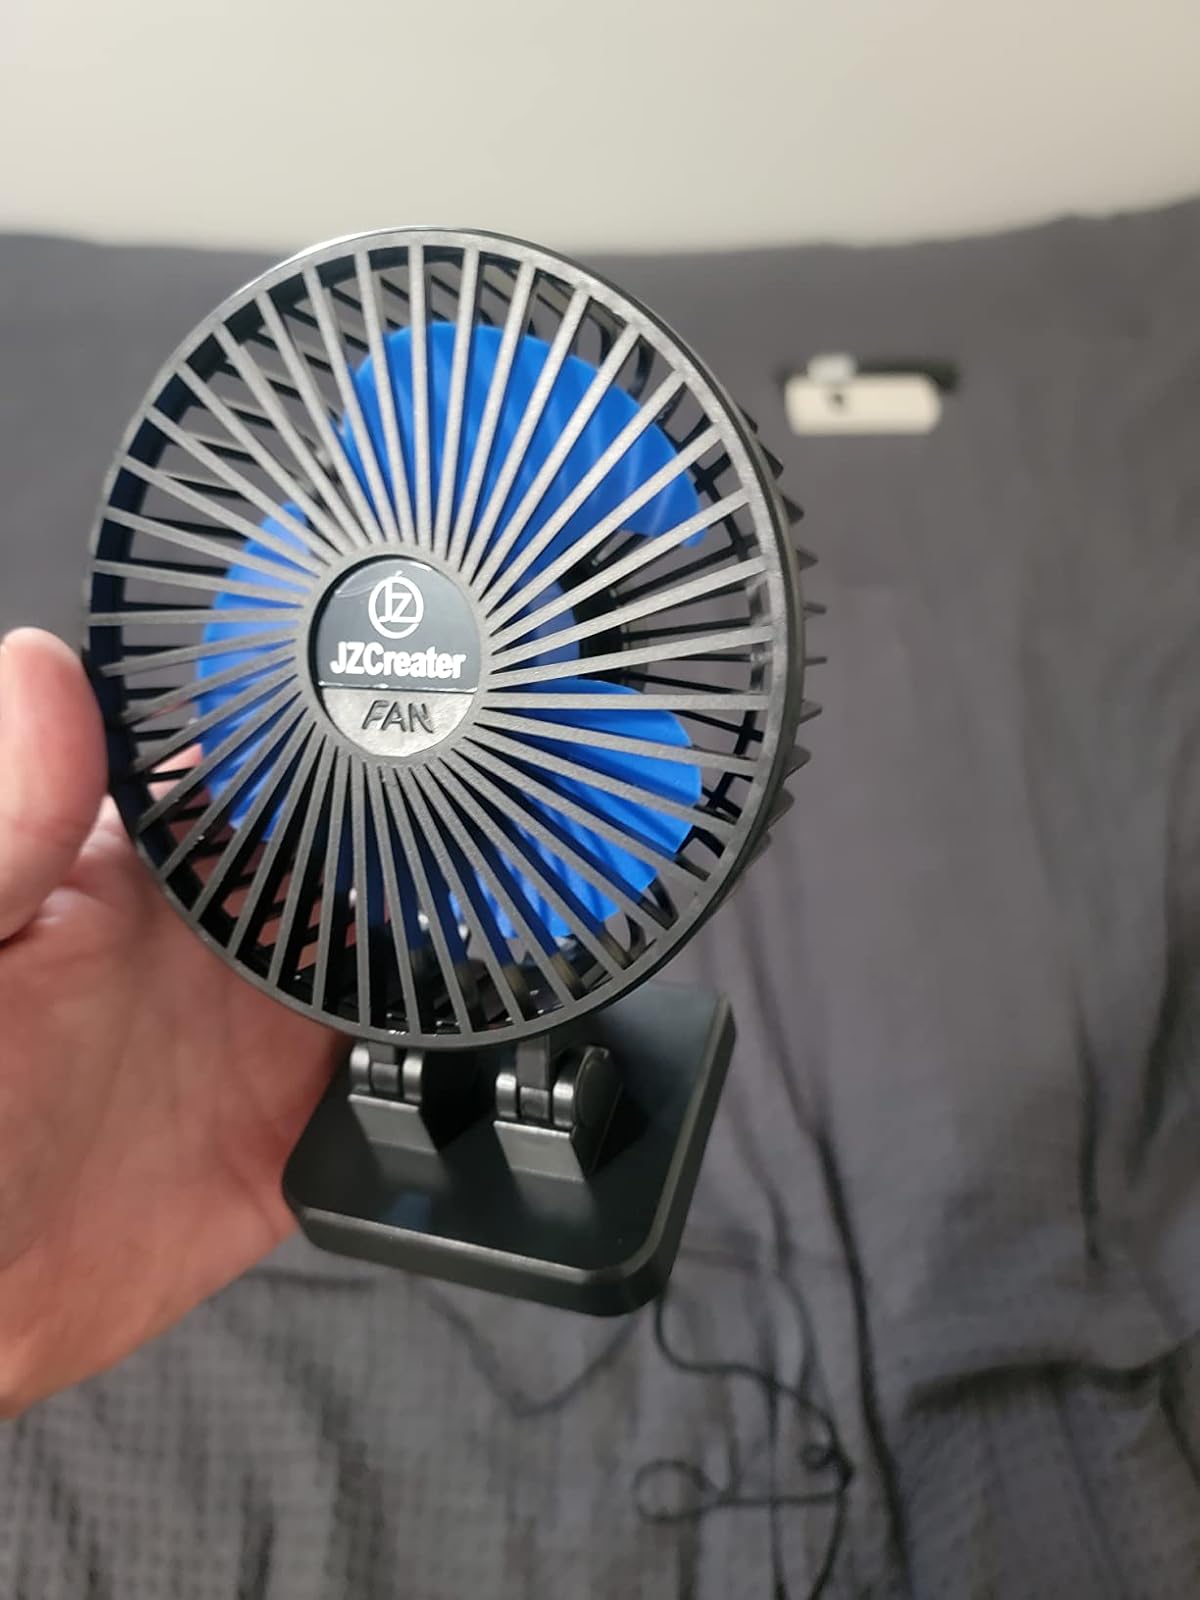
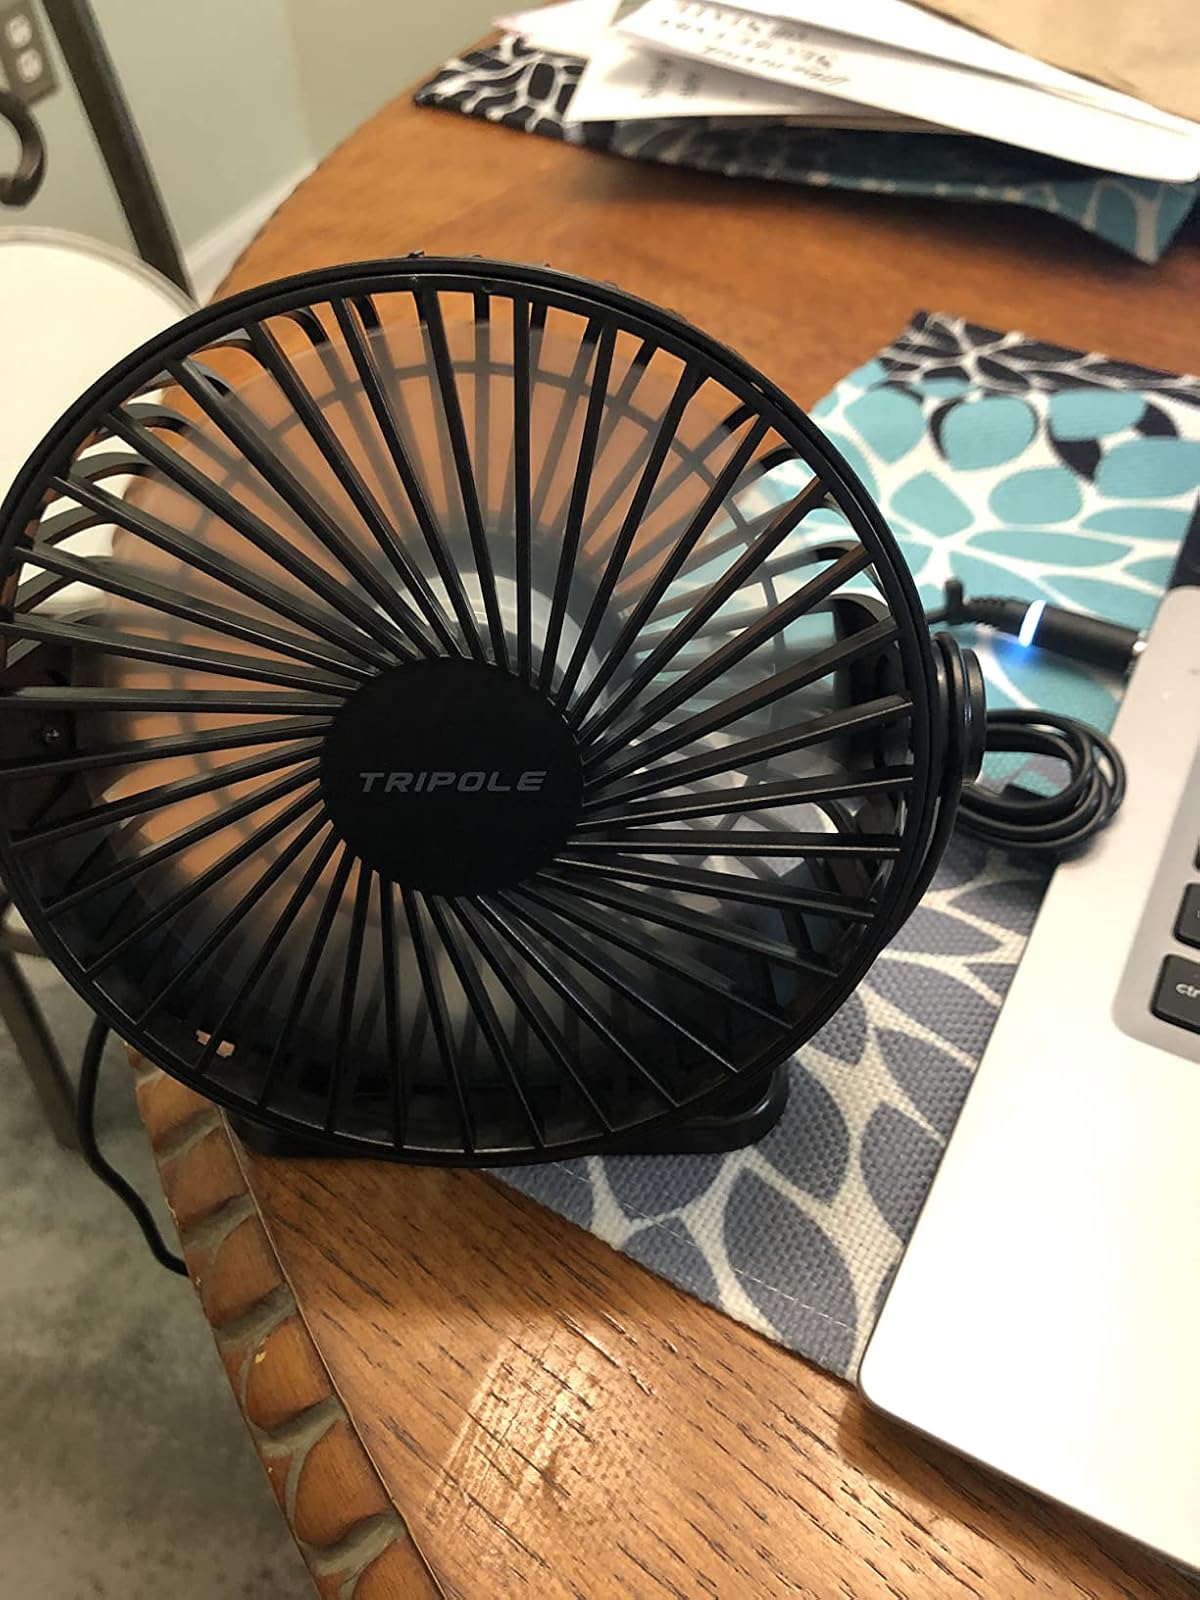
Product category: fan
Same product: no